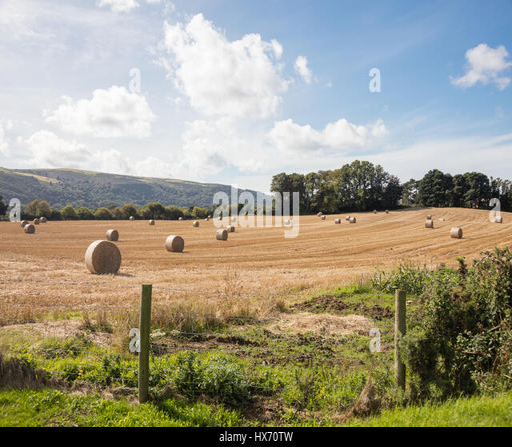
huge bales of freshly cut hay on farmland await collection and storage